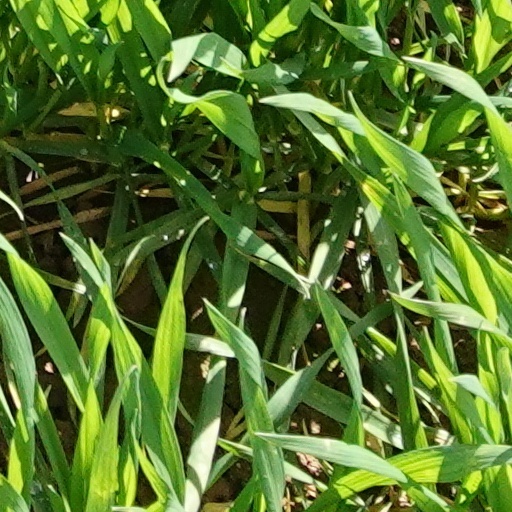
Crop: wheat